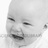
Emotion: sad